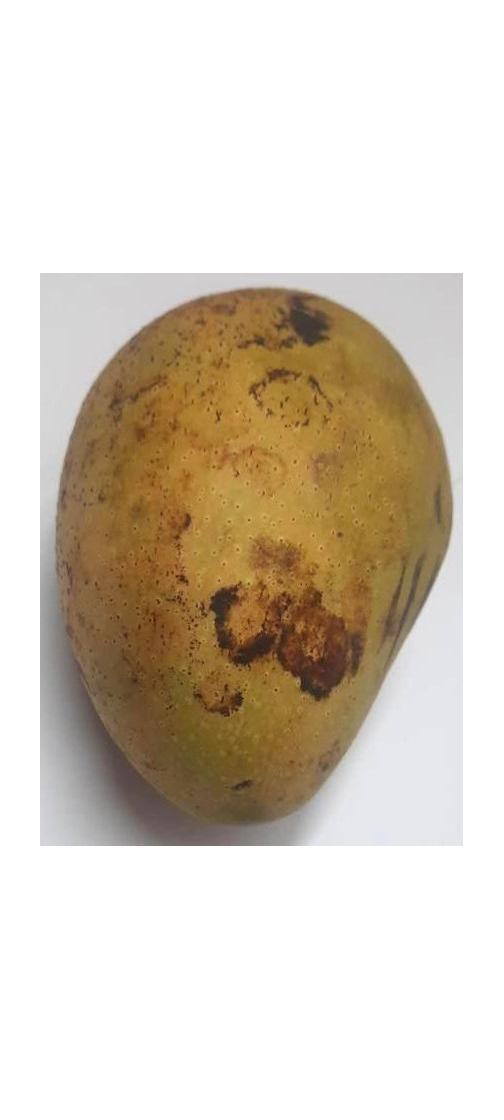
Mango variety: Ashshina Classic